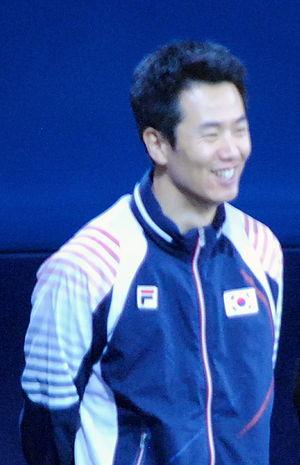
Joo Se-hyuk est un joueur de tennis de table de Corée du Sud né à Séoul le 20 janvier 1980, qui a révolutionné l'analyse technique du jeu défensif. Vice-champion du monde en 2003, il est membre de l'équipe nationale de Corée. C'est un joueur fair-play et très respectueux envers ses adversaires. Il est souvent considéré comme étant le plus grand défenseur de l'ère moderne, avec le japonais Koji Matsushita.